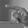
ASL letter: P